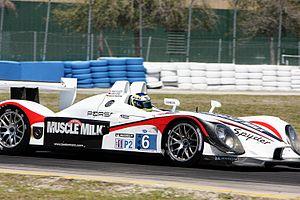
Le Grand Prix de Mosport 2010, disputé sur le 29 août 2010 sur le Canadian Tire Motorsport Park est la huitième et avant dernière manche de l'American Le Mans Series 2010 et la 28e édition du Grand Prix de Mosport.
CytoSport est une marque de compléments alimentaires destinés aux sportifs fondée en 1998 par Greg Pickett et son fils Mike et basée à Benicia en Californie.
Le Northeast Grand Prix 2010, disputé le 24 juillet 2010 sur le circuit de Lime Rock Park est la cinquième manche de l'American Le Mans Series 2010 et la 21ᵉ édition de cette manifestation sportive.
Les 12 Heures de Sebring sont une course automobile d'une durée de douze heures qui se déroule chaque année au mois de mars sur le Sebring International Raceway à Sebring, en Floride. Elle a fait partie du championnat du monde des voitures de sport, le championnat d'endurance de la FIA. De 1999 à 2013, cette course est disputée dans le cadre du championnat American Le Mans Series dont elle est la manche d'ouverture ainsi que l'épreuve la plus prestigieuse. Depuis 2014, la course fait partie de l'United SportsCar Championship.